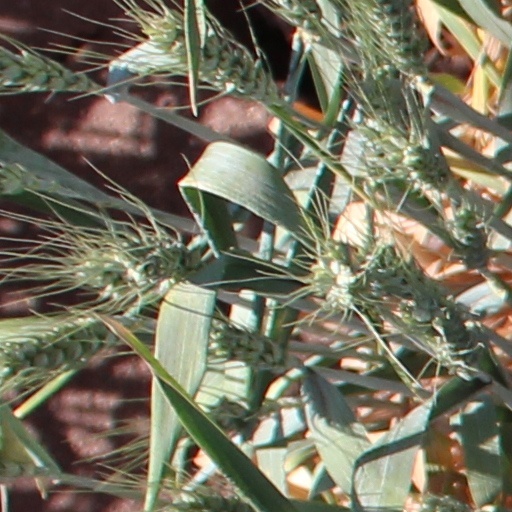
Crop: wheat